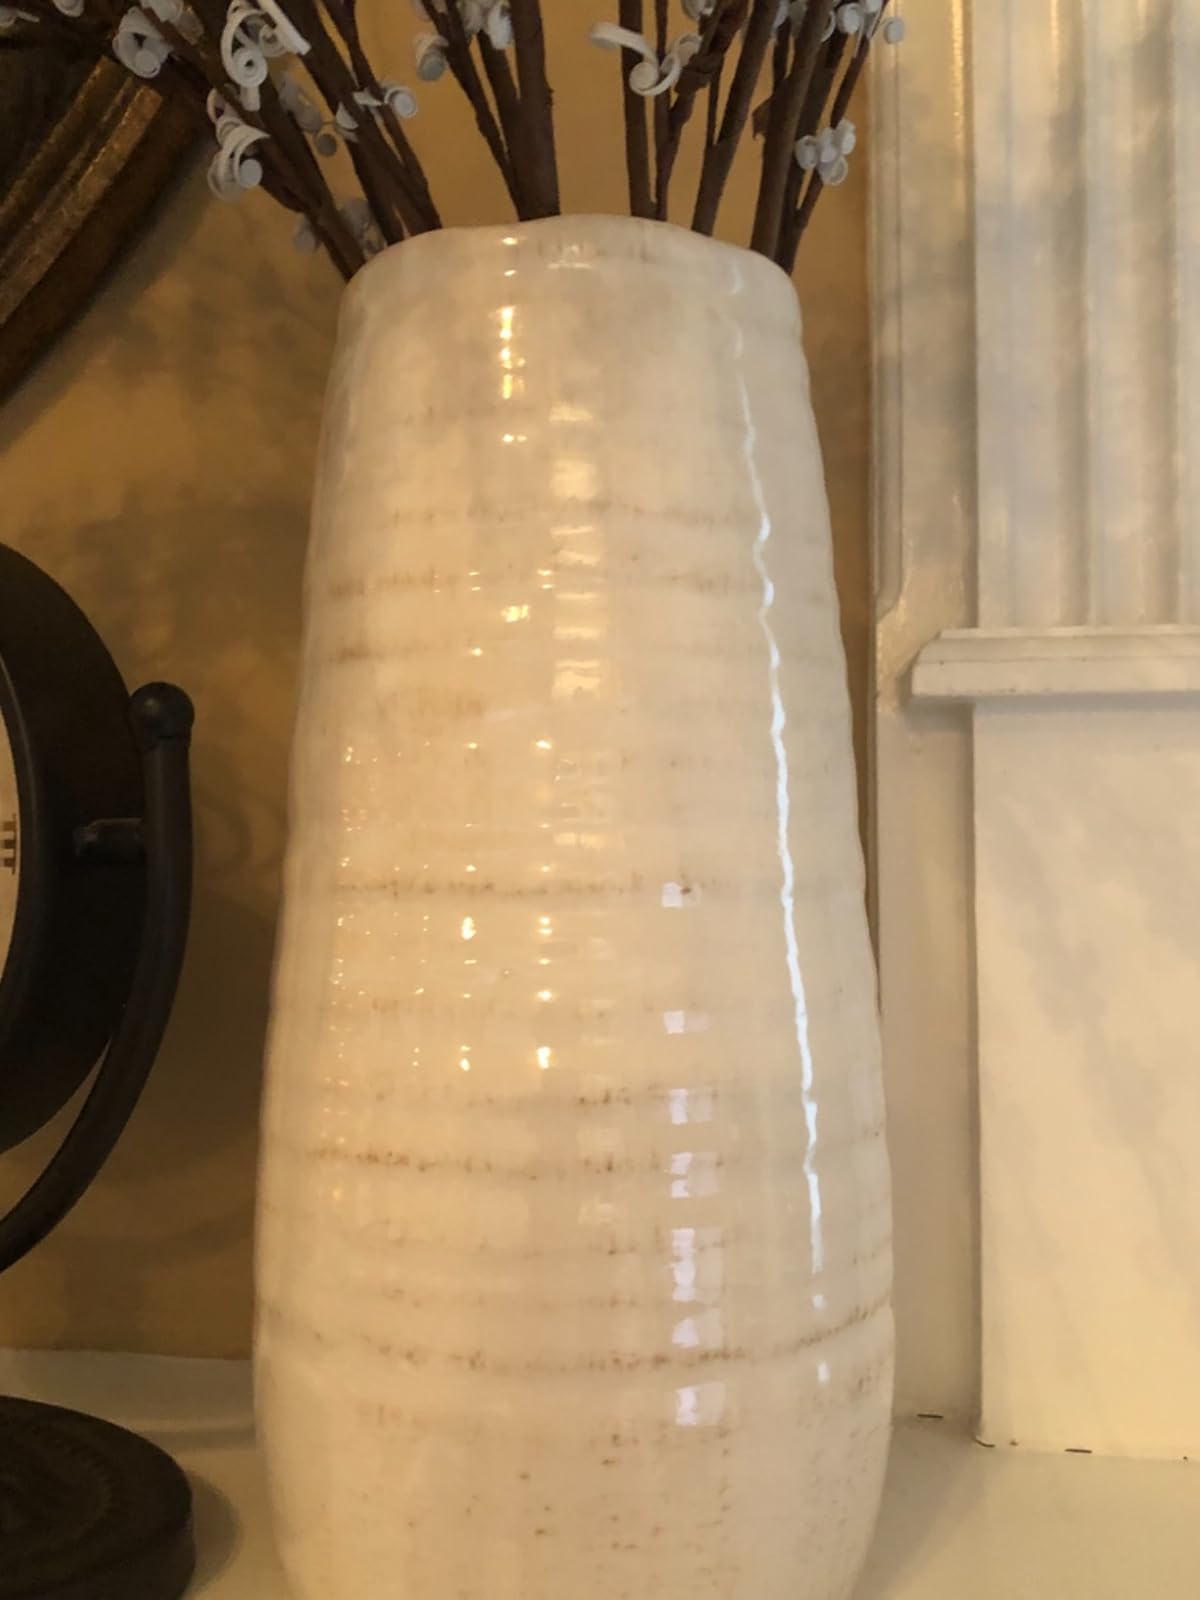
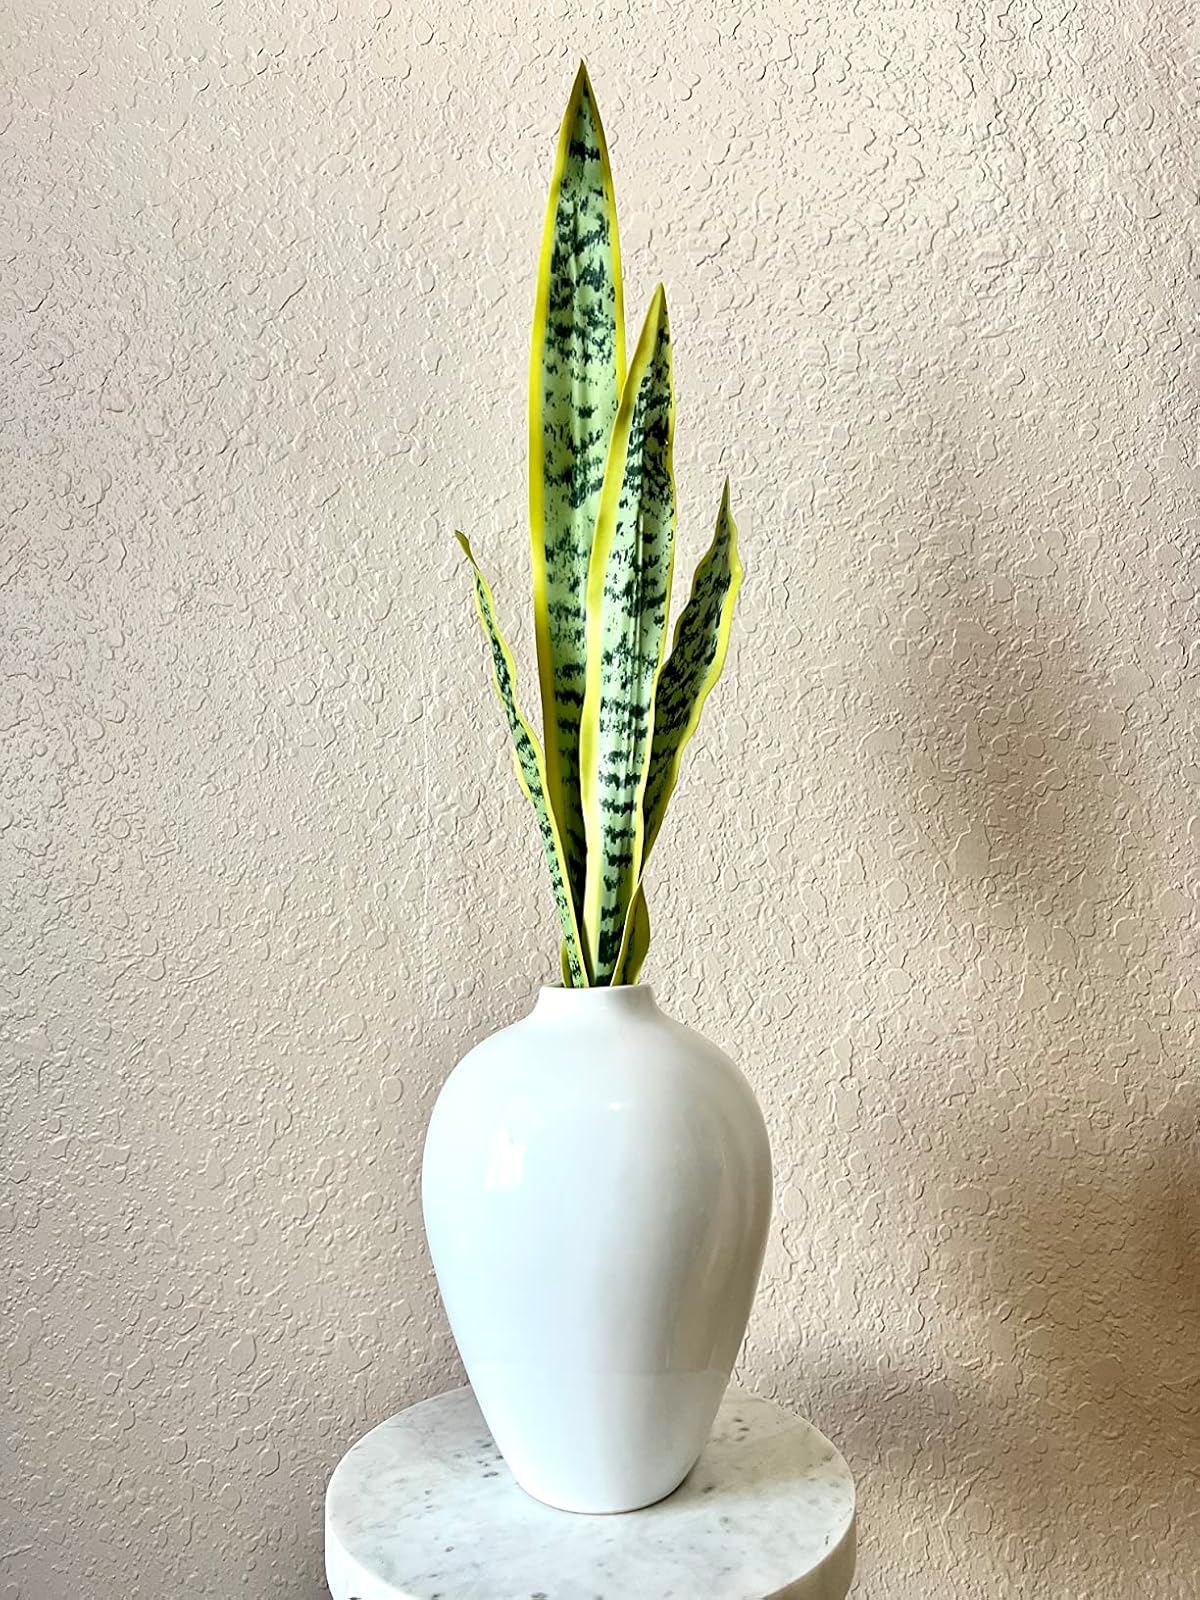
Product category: vase
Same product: no